Auditory neuropathy

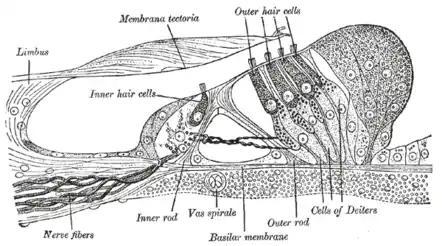
Three rows of outer hair cells in the organ of Corti, one row of inner hair cells.

Auditory neuropathy (AN) is a hearing disorder in which the outer hair cells of the cochlea are present and functional, but sound information is not transmitted sufficiently by the auditory nerve to the brain. The cause may be several dysfunctions of the inner hair cells of the cochlea or spiral ganglion neuron levels. Hearing loss with AN can range from normal hearing sensitivity to profound hearing loss.